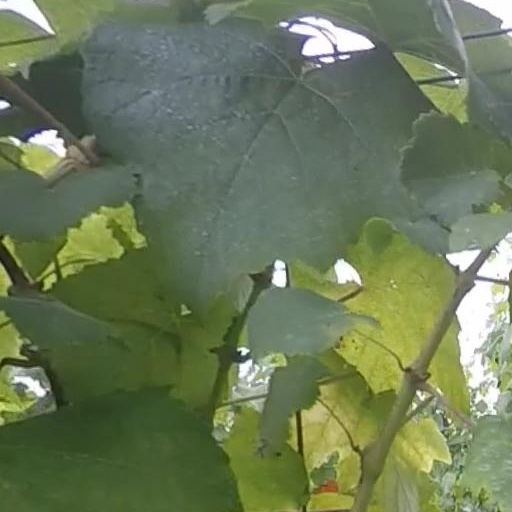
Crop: grape